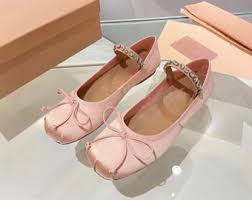
Label: Ballet Flat